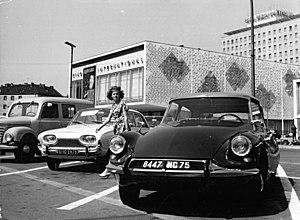
Kino International est une grande salle de cinéma allemande à Berlin, située sur la Karl-Marx-Allee près de l'Alexanderplatz dans le quartier de Mitte. Inaugurée en 1963, c'était une salle connue pour avoir accueilli des premières cinématographiques de la République démocratique allemande. Témoin de la modernité architecturale, le cinéma, rénové après la réunification en 1990, est un bâtiment classé depuis le début du XXIᵉ siècle. Sa fonctionnalité légère et aérienne diffère fondamentalement des bâtiments de la Karl-Marx-Allee achevés dans les années 1950.